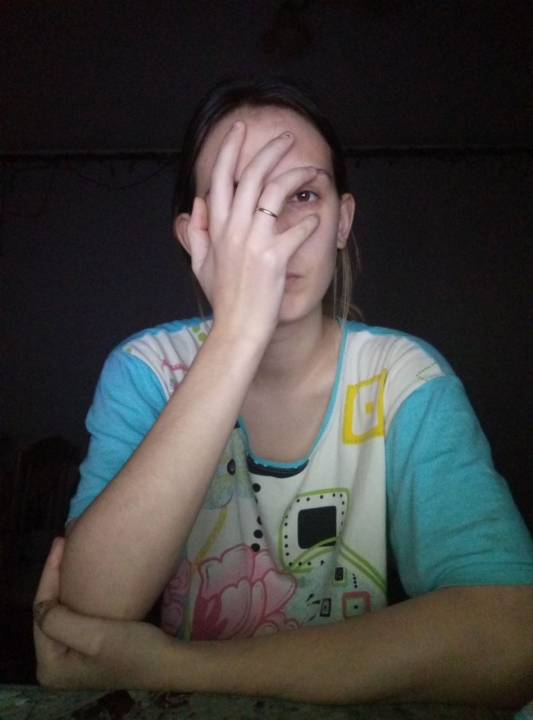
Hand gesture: no_gesture